Fryent Country Park

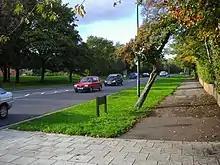
Fryent Way

The park is bisected by the A4140 Fryent Way that links Kingsbury with Wembley, and which leads south-east towards the North Circular Road. A car park is available halfway down this road. The nearest underground is at Kingsbury Station on the Jubilee line, while the Barn Hill Open Area, or at least the summit of it, is nearer to Wembley Park and Preston Road stations. The 206 bus terminates on the south side of the park and other bus routes run to the east (Church Lane), north (Kingsbury Road) and west (Preston Hill). The Capital Ring footpath crosses the site. However, the road Fryent Way, linking Kingsbury Circle and Salmon Street, has no bus service.